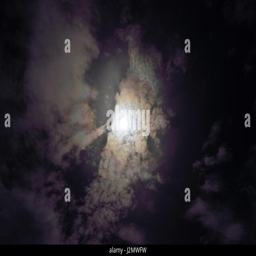
full moon shining glowing light through the darkness of cloudy night sky